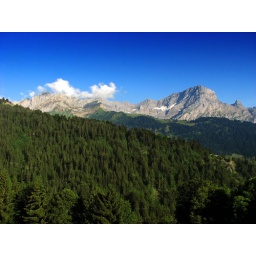
forest and mountains in Switzerland